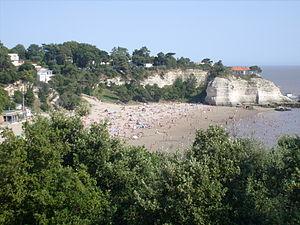
La plage des Nonnes à Meschers
Le tourisme en Charente-Maritime constitue l'un des piliers de l'économie départementale.